Industries of Titan

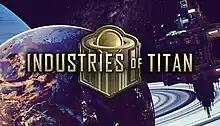

Industries of Titan is a city-building video game developed by Brace Yourself Games. Players build a colony on Saturn's moon Titan. It includes elements of real-time strategy games, but these can be disabled.